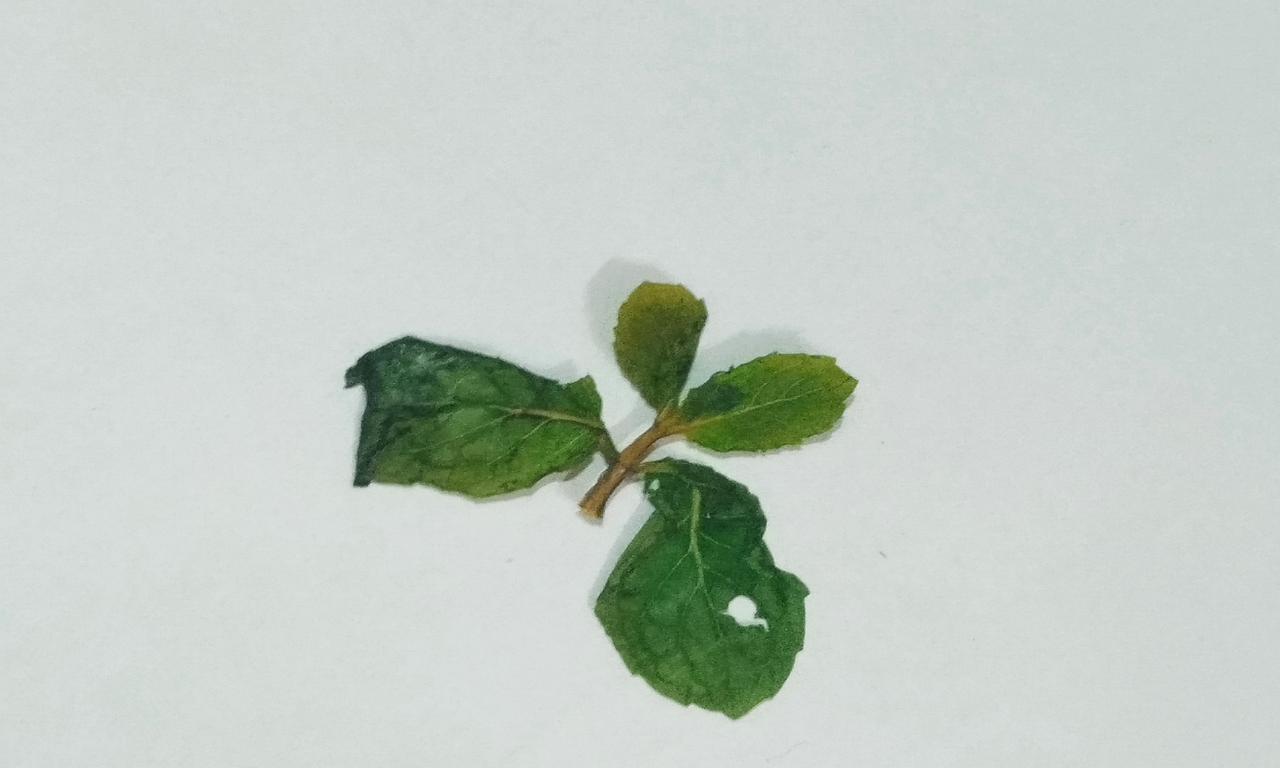
Label: Dried